De Havilland Hornet

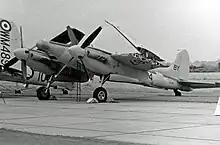
DH.103 Sea Hornet NF.21 displayed at RNAS Stretton in 1955 with wings folded. Also shown are the "handed" propellers of Hornets and Sea Hornets

The Hornet used "slimline" Merlin engines of types 130 and 131, which had engine ancillaries repositioned to minimise frontal area and drag. It was unusual for a British design in having propellers that rotated in opposite directions; the two engine crankshafts rotated in the same direction but the Merlin 131 added an idler gear to reverse its propeller's rotation (to clockwise, viewed from the front). This cancelled the torque effect of two propellers turning in the same direction that had affected earlier designs (such as the Mosquito). It also reduced adverse yaw caused by aileron trim corrections and generally provided more stable and predictable behaviour in flight. De Havilland tried propellers that rotated outward at the tops of their arcs (as in the P-38 Lightning), but this configuration blanketed the fin and reduced rudder effectiveness at low speeds, compromising ground handling. On production Hornets the conventionally rotating Merlin 130 was on the port wing with the Merlin 131 on the starboard.